Binary Runtime Environment for Wireless

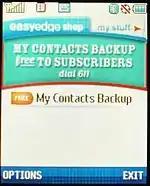
Heavily branded BREW app manager of UScellular

First developed in 1999, as a platform for wireless applications on CDMA-based mobile phones, it debuted in September 2001. As a software platform that can download and run small programs for playing games, sending messages, and sharing photos, the main advantage of Brew MP was that the application developers could easily port their applications among all Brew MP devices by providing a standardized set of application programming interfaces. Software for Brew MP-enabled handsets can be developed in C or C++ using the freely downloadable Brew MP software development kit (SDK). The BREW runtime library is part of the wireless device on-chip firmware or operating system to allow programmers to develop applications without needing to code for system interface or understand wireless applications. BREW is described as a pseudo operating system, but not a true mobile operating system. BREW was not a virtual machine such as Java ME, as it runs code natively.